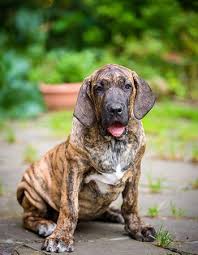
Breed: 220-n000032-Fila_Braziliero